San Carlo al Corso, Noto

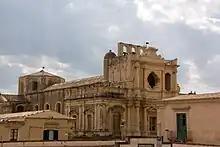
Church and dome from a distance

The present church, dedicated to San Carlo Borromeo, replaced an earlier church. This church likely designed by Rosario Gagliardi, was part of the town reconstruction after the 1693 Sicily earthquake.